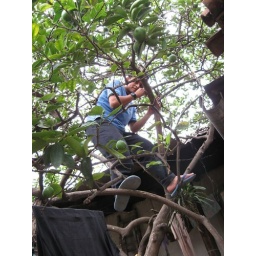
Rye in the lemon tree